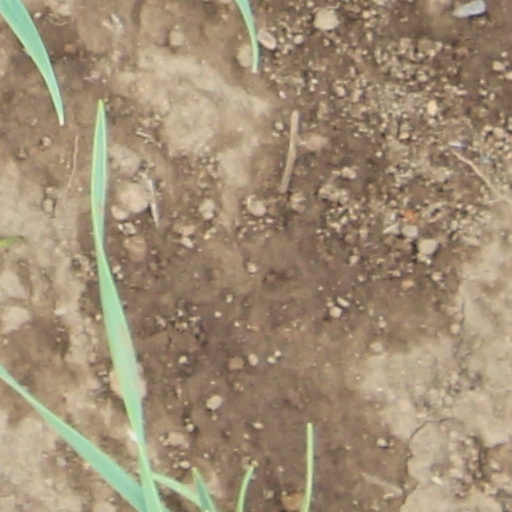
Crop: wheat